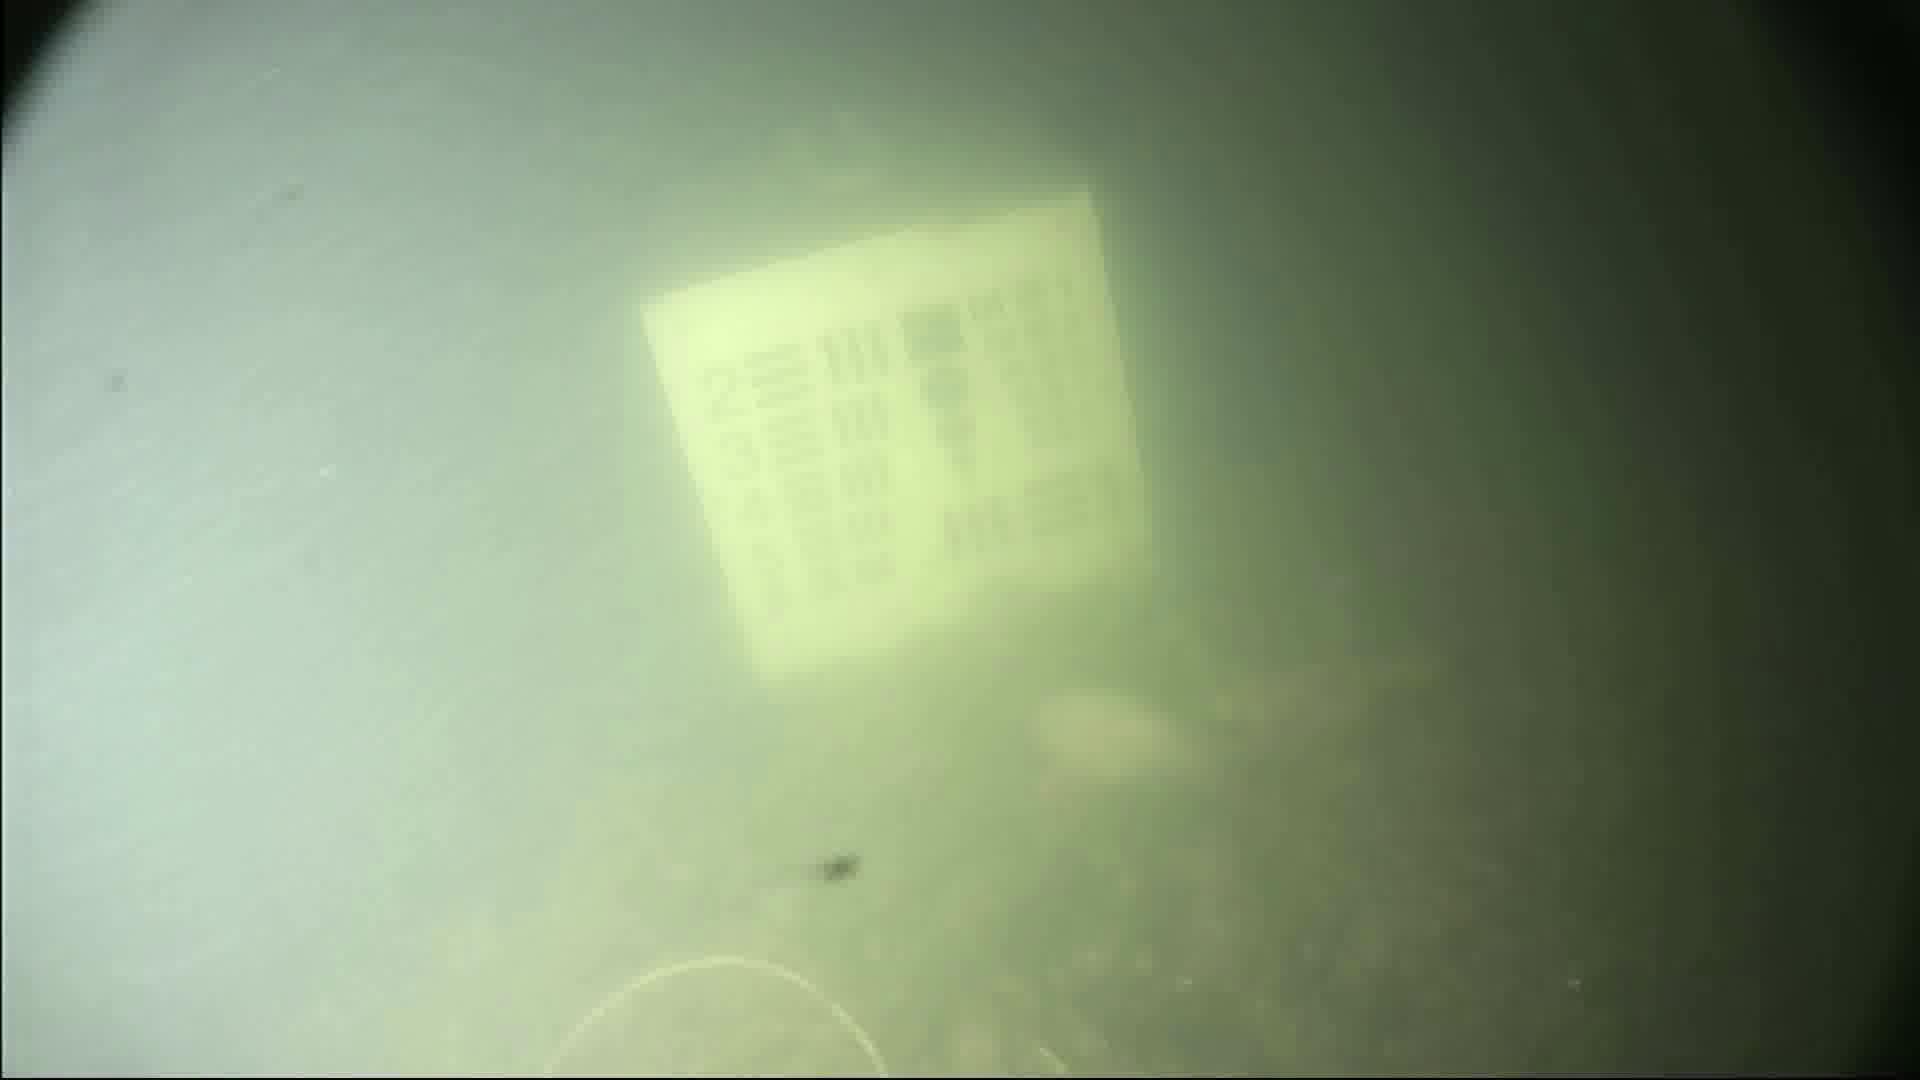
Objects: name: fish